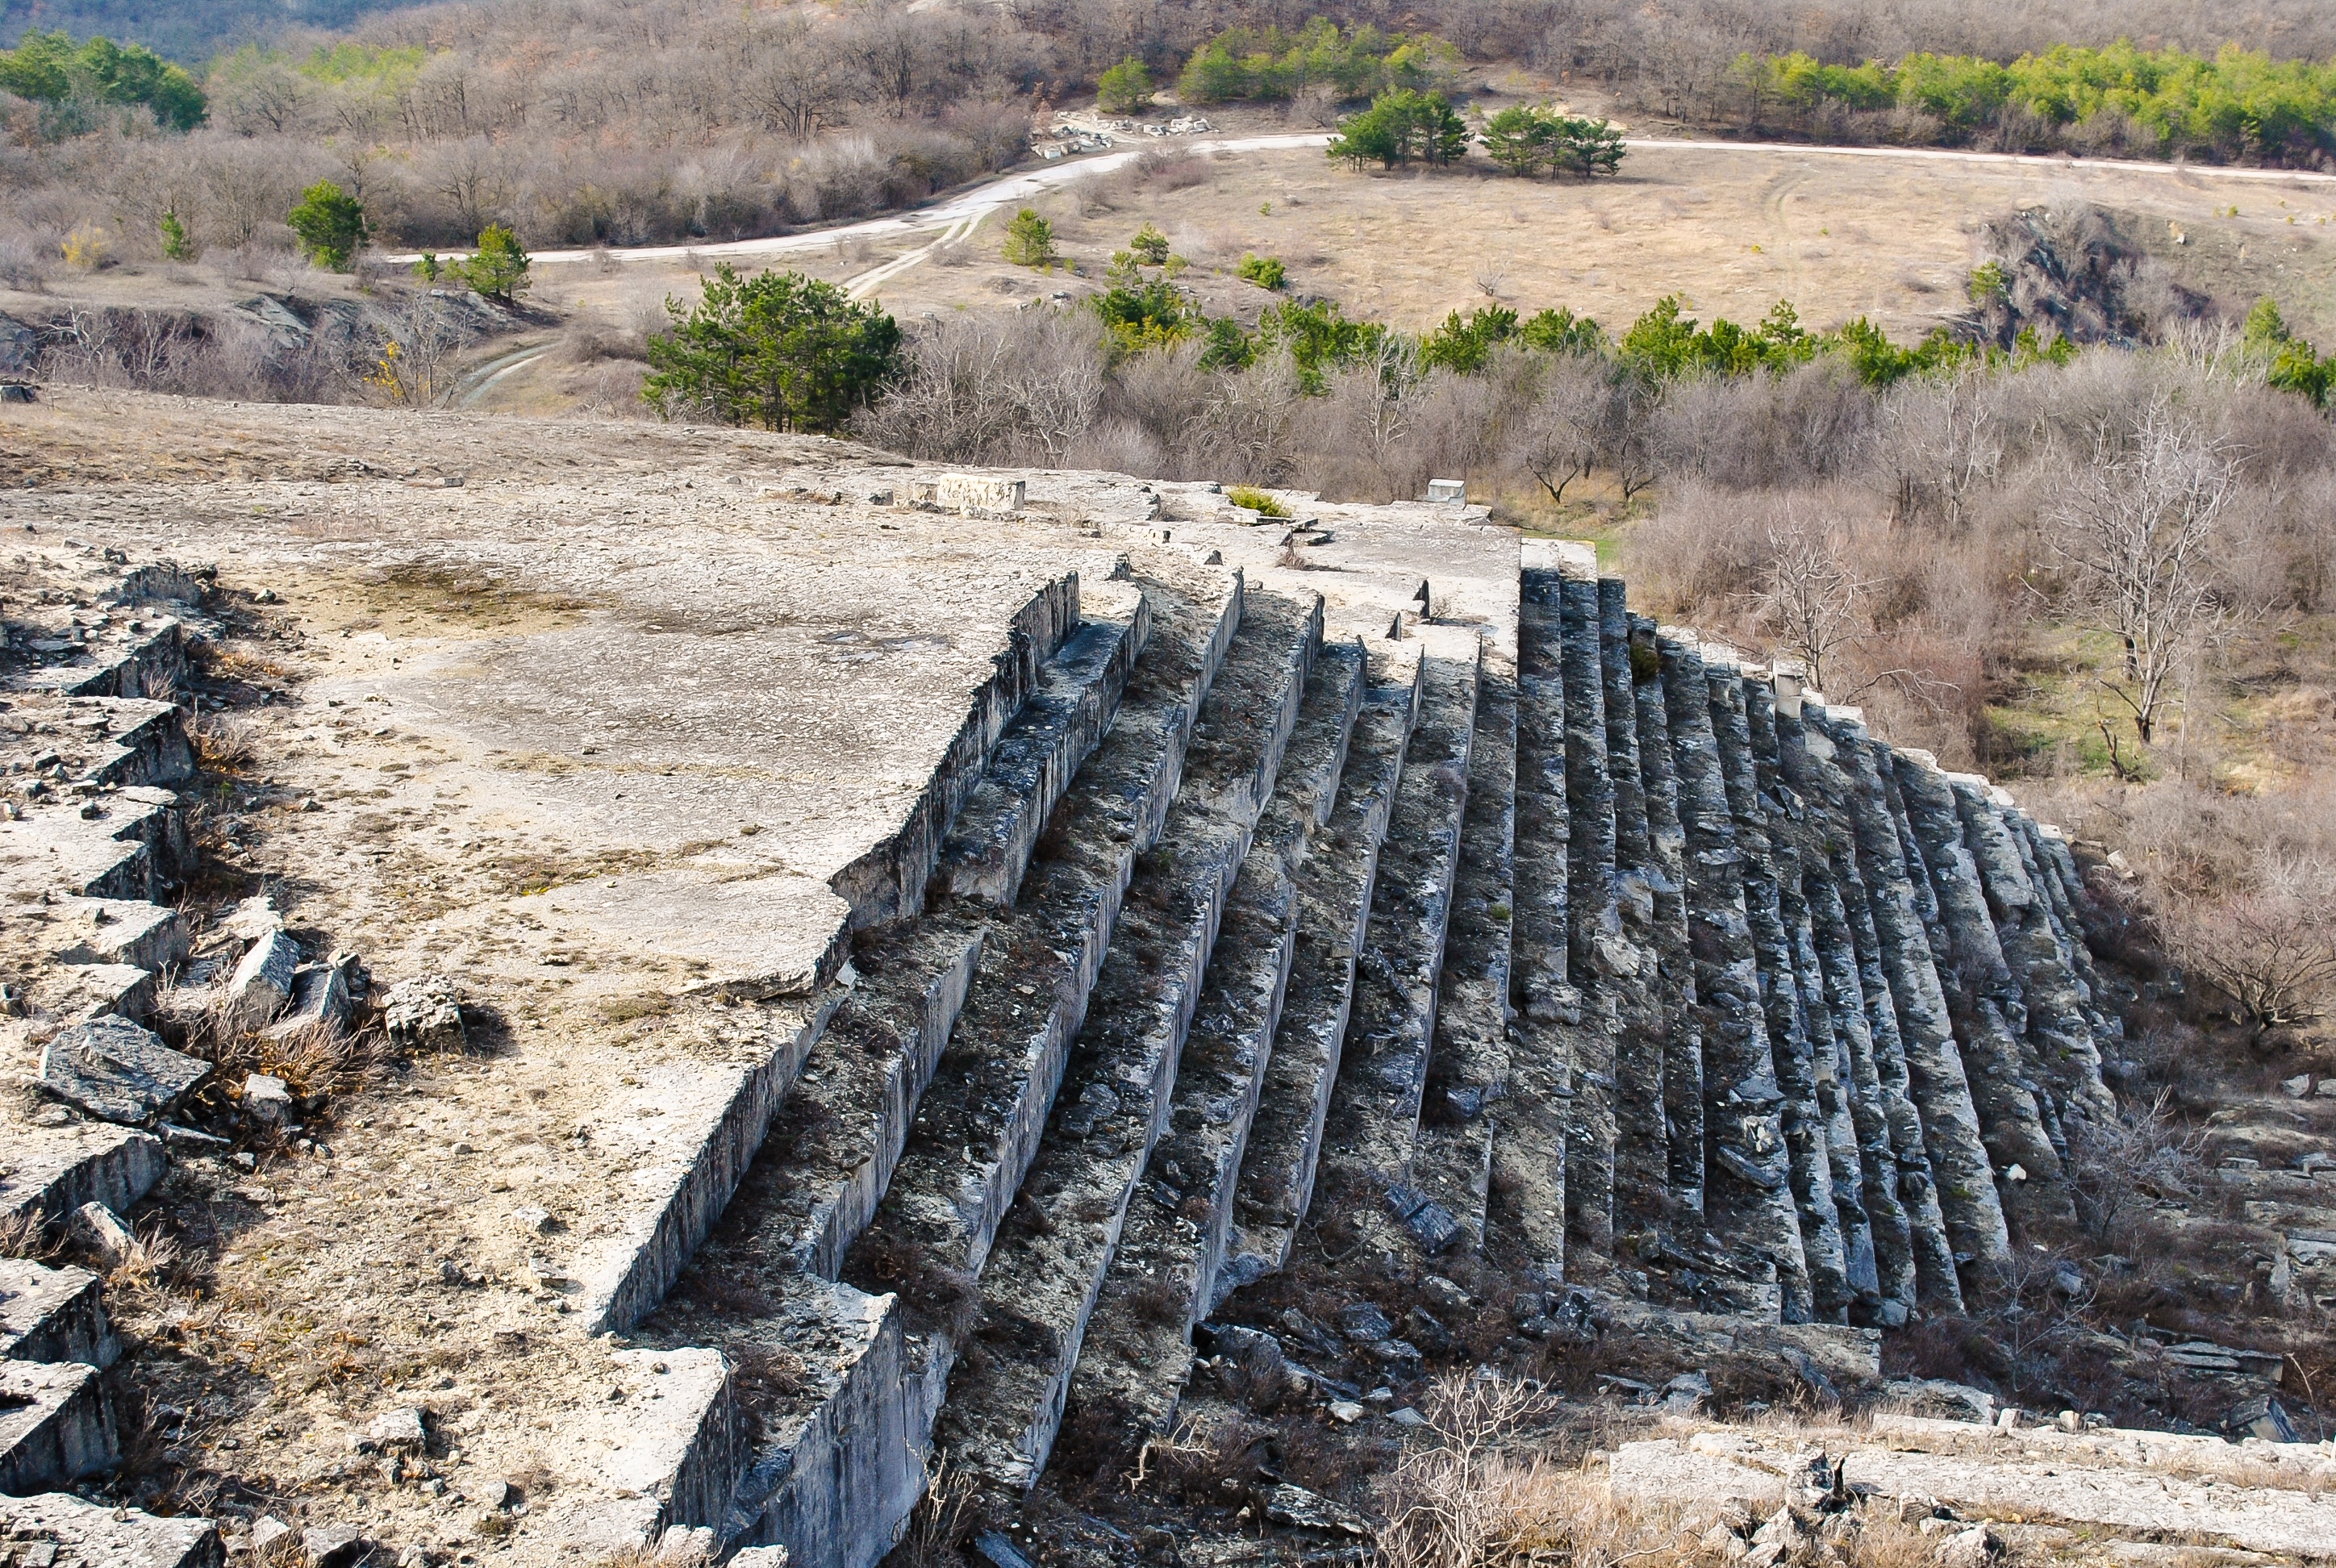
rock, pyramid, soil, terrain, material, rocks, geology, ruins, badlands, quarry, crimea, ancient history, geological phenomenon